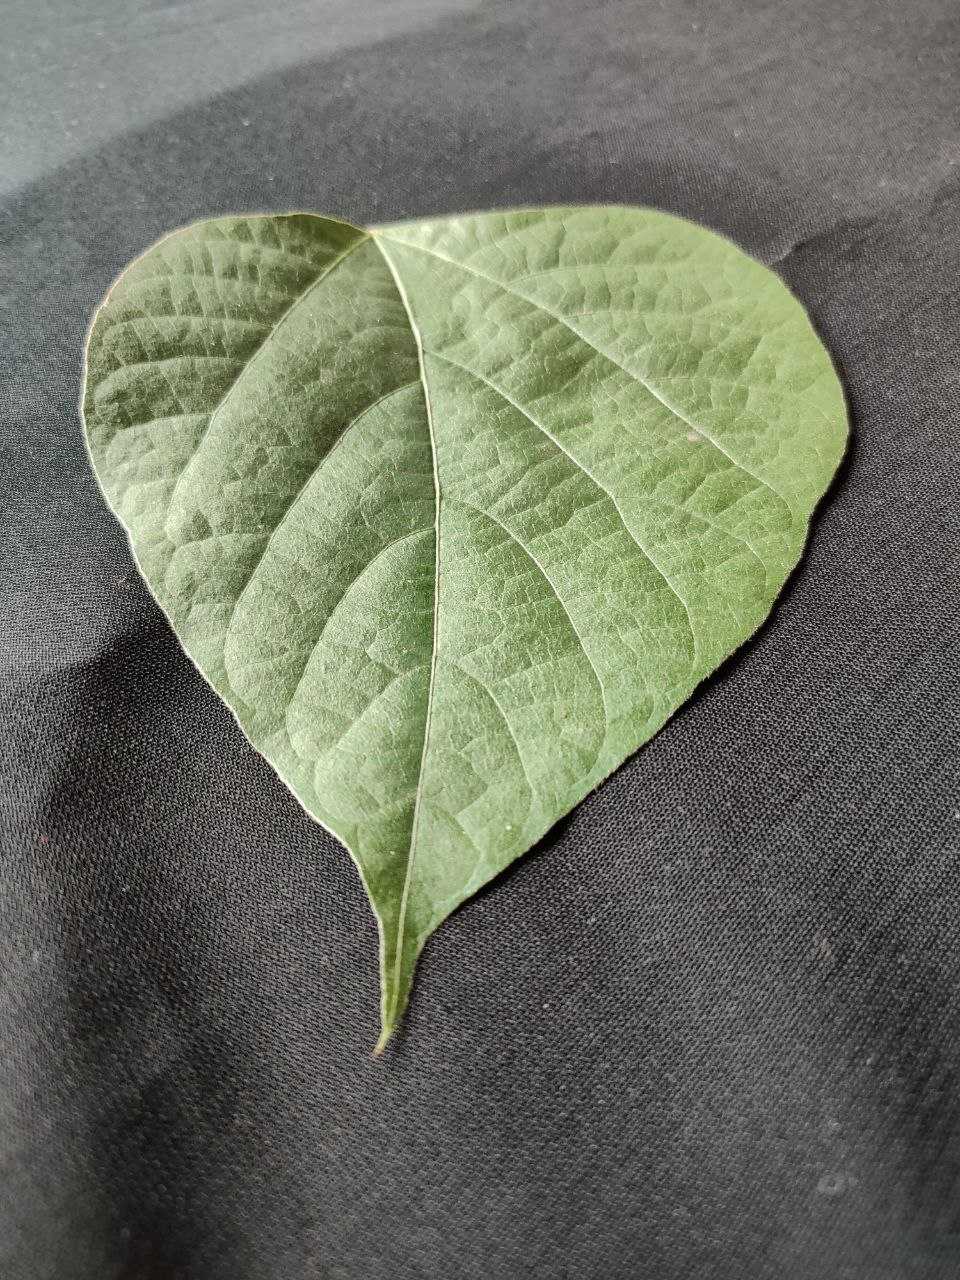
Crop: bean
Leaf condition: Fresh Leaf